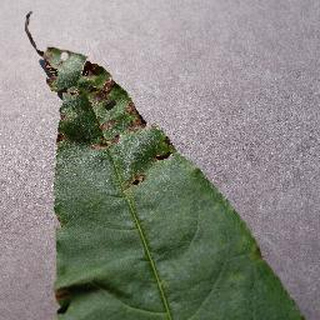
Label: peach_bacterial_spot